Maricel Soriano

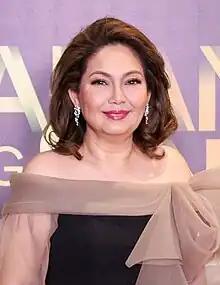
Soriano in 2023

Maria Cecilia "Maricel" Dador Soriano (born February 25, 1965) is a Filipino actress and television personality. Known for her intense acting style and versatility, she is known for playing dramatic and comedic leading roles in films and television. Over the course of her career, she has received numerous accolades, including two Asian Television Awards, five FAMAS Awards, four Luna Awards, thirteen Box Office Entertainment Awards and ten Star Awards for Television.